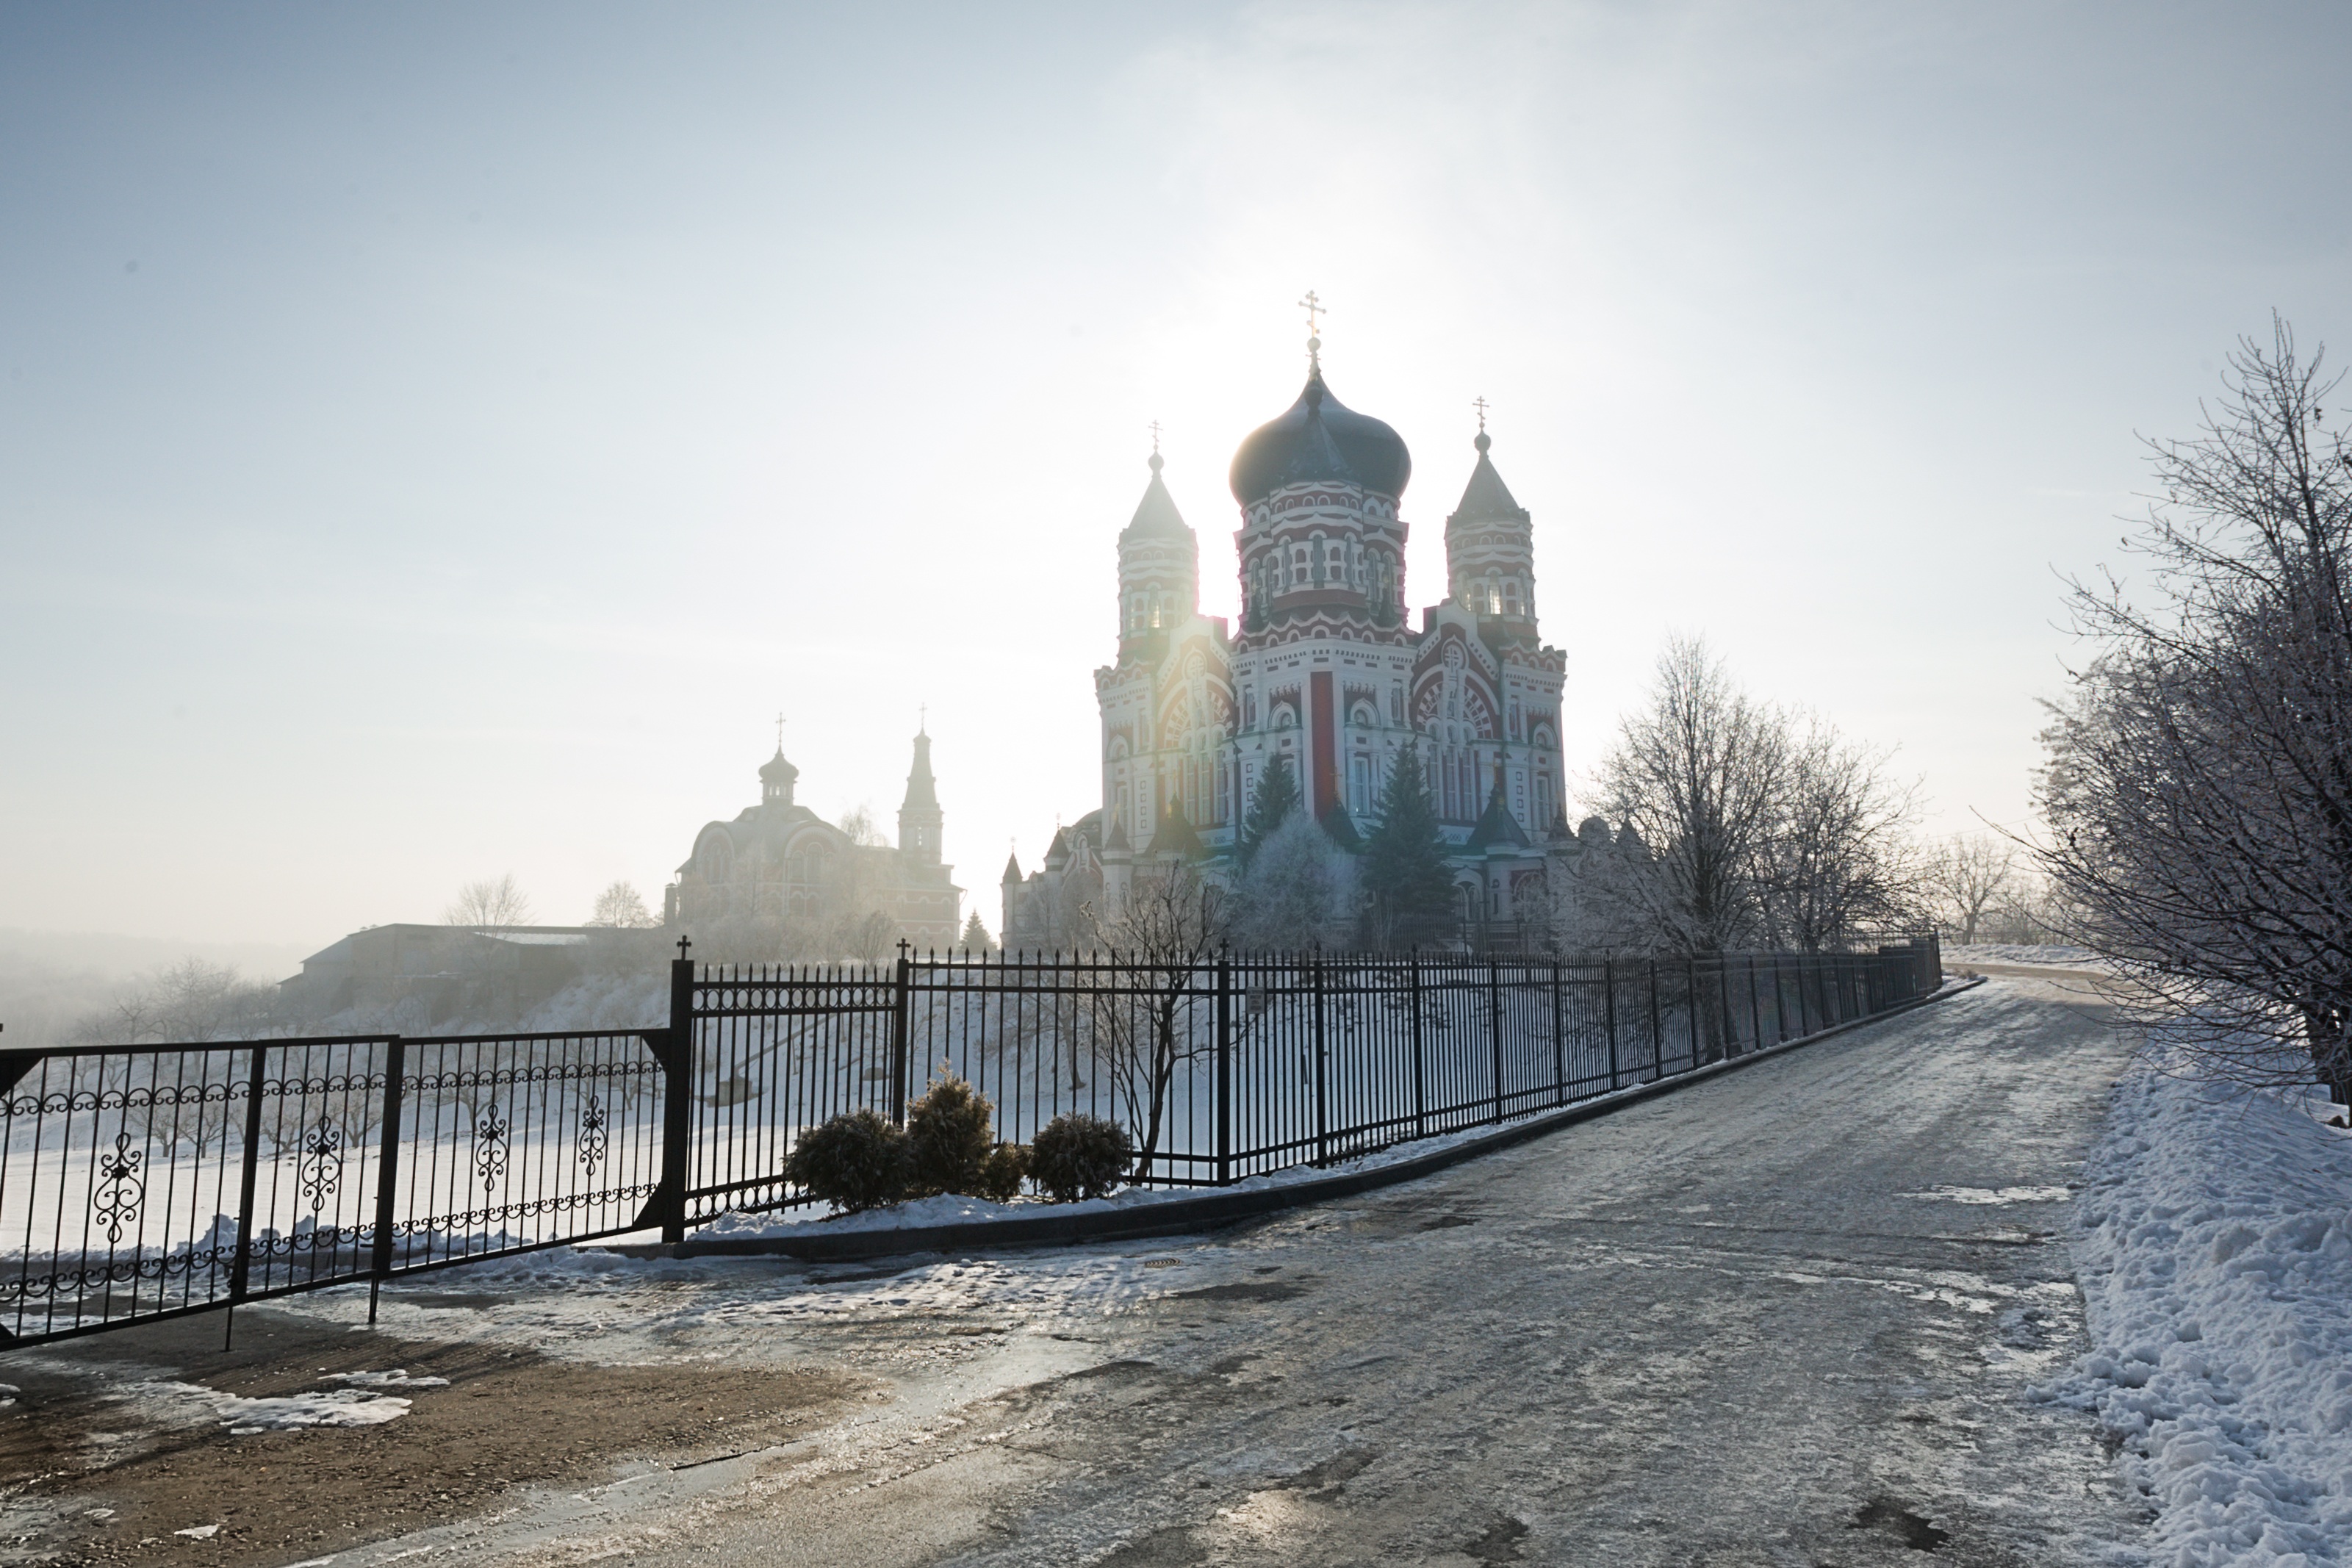
snow, winter, fog, morning, cityscape, evening, reflection, tower, weather, landmark, church, cathedral, season, waterway, place of worship, temple, panteleimon cathedral in kiev